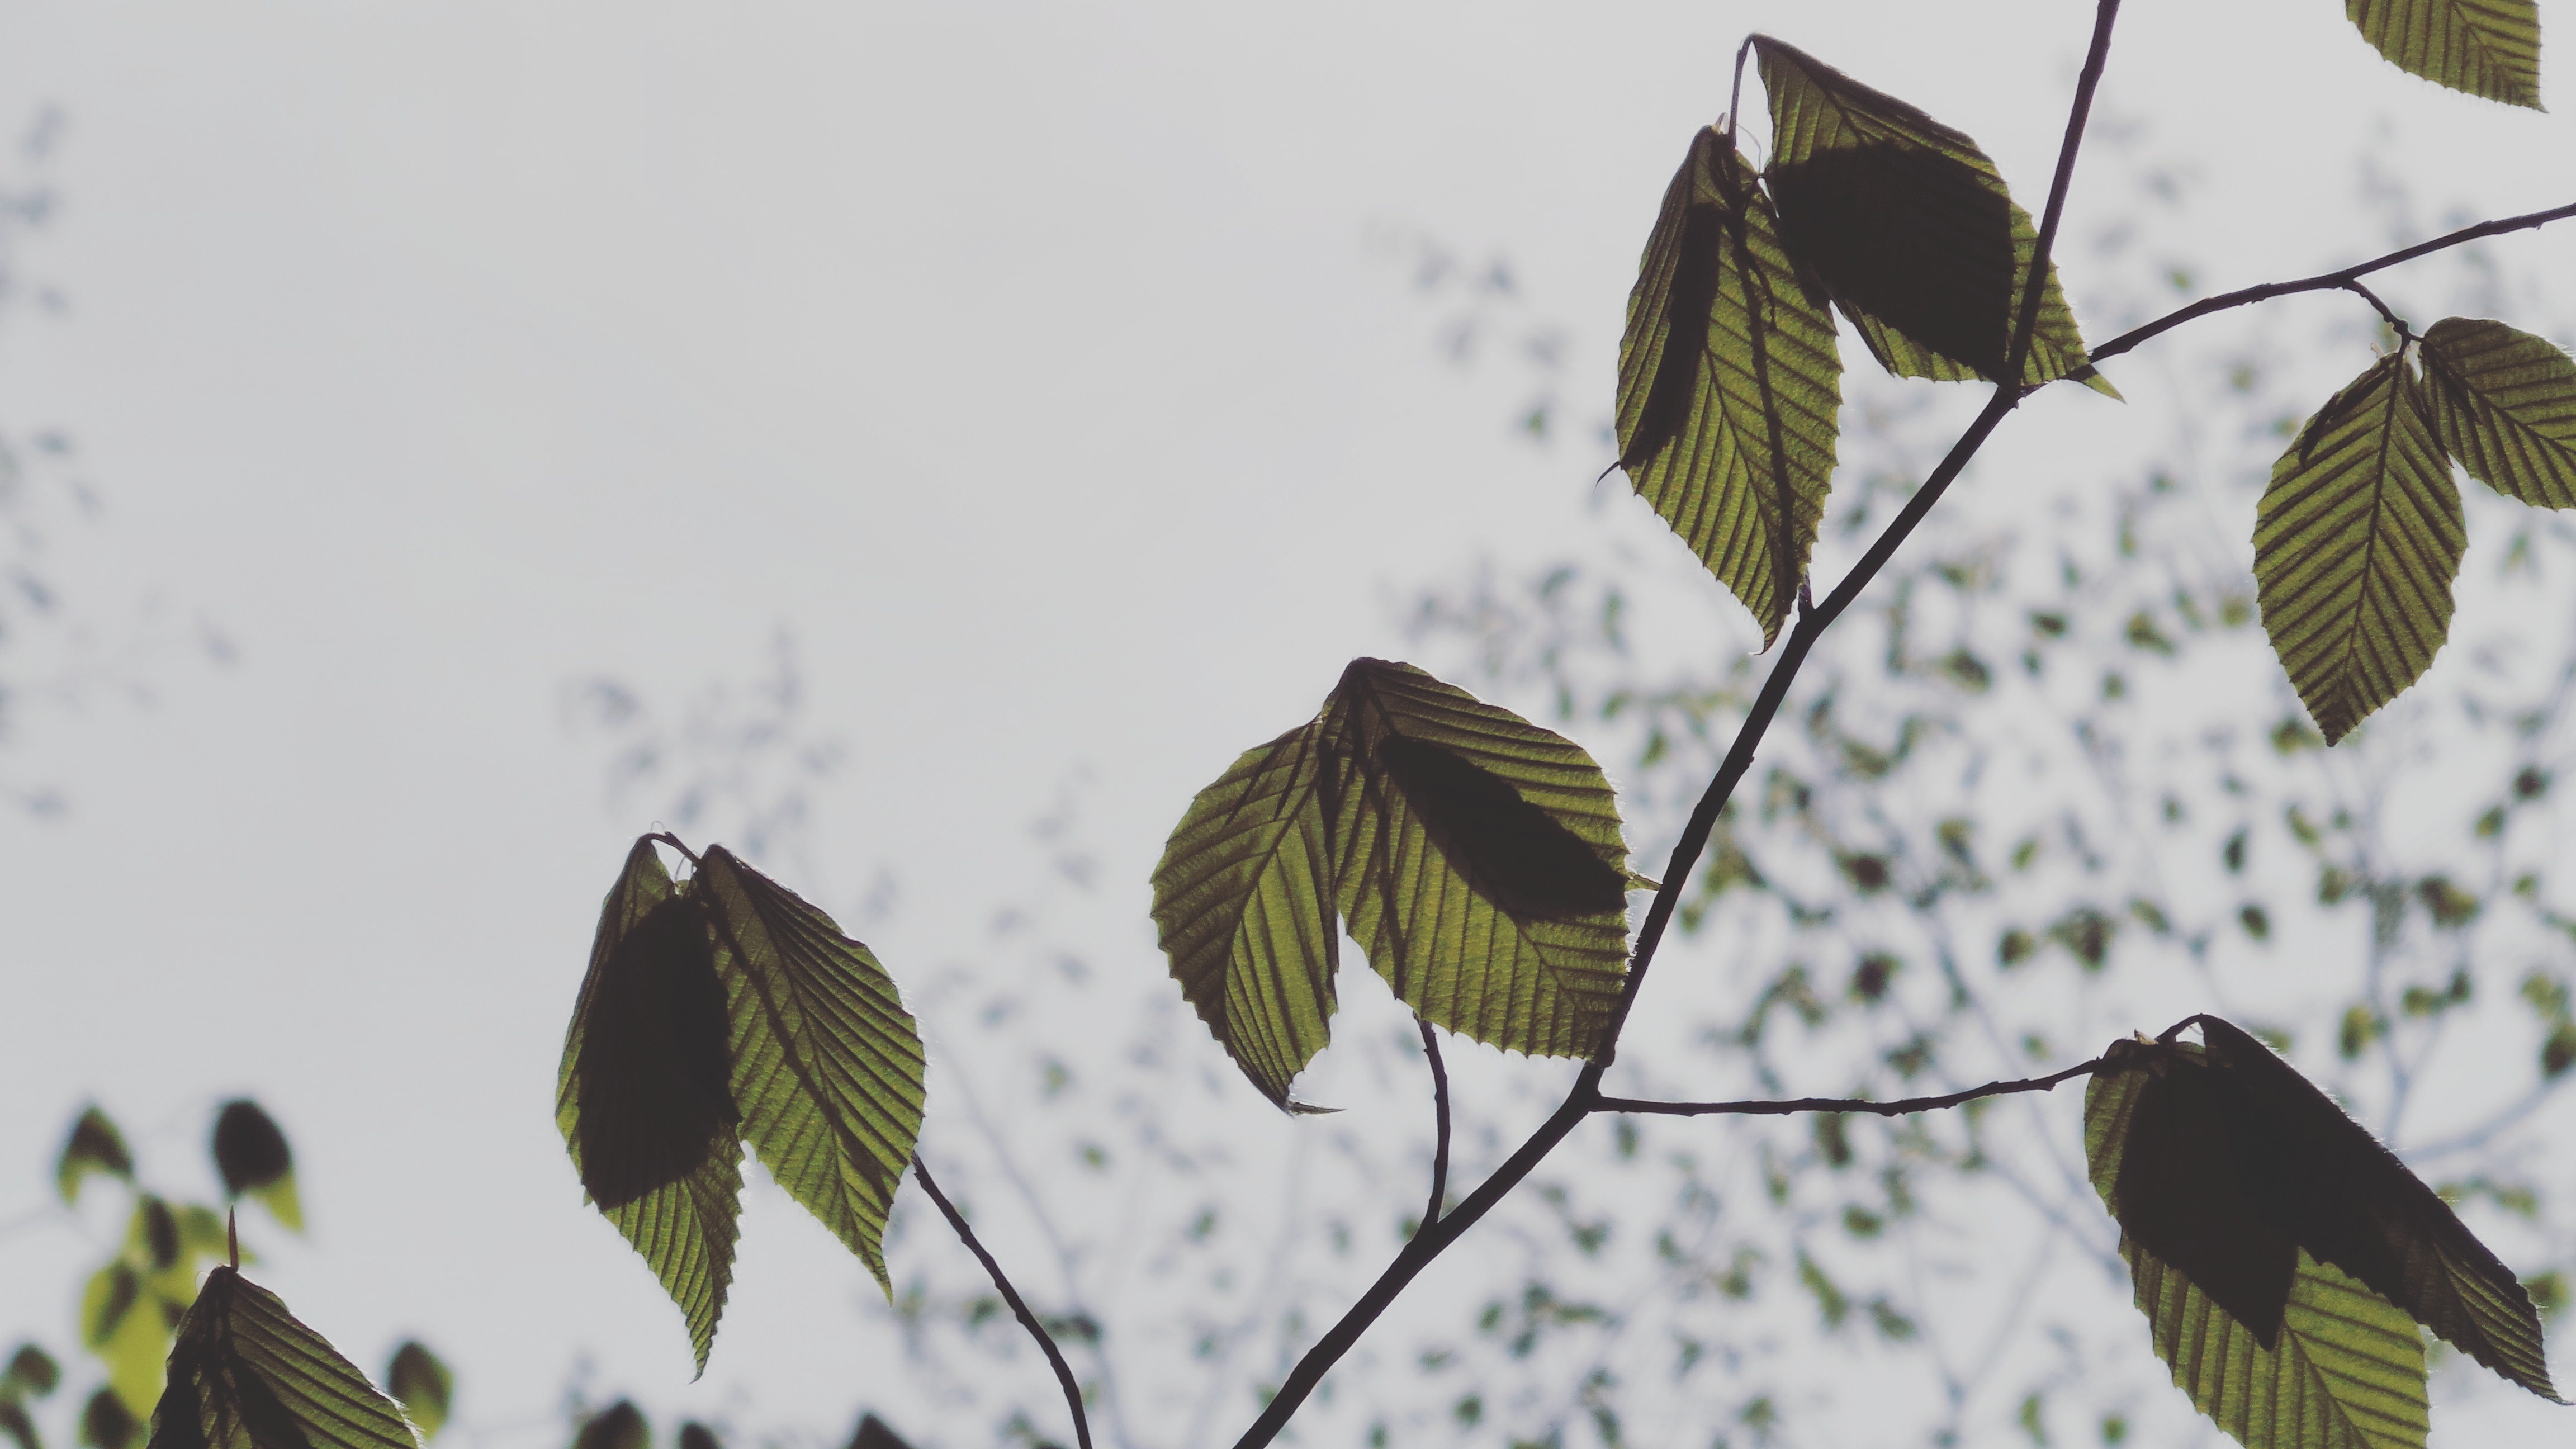
tree, nature, branch, winter, plant, sunlight, leaf, flower, spring, green, botany, flora, season, fauna, twig, plant stem